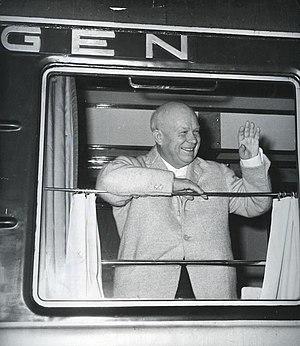
Nikita Sergueïevitch Khrouchtchev, né le 3 avril 1894 à Kalinovka, dans l'Empire russe, et mort le 11 septembre 1971 à Moscou, est un homme d'État soviétique qui dirigea l'URSS durant une partie de la guerre froide. Il fut premier secrétaire du Parti communiste de l'Union soviétique de 1953 à 1964 et président du conseil des ministres de 1958 à 1964. Khrouchtchev joua un rôle important dans le processus de déstalinisation, dans le développement du programme spatial soviétique et dans la mise en place de réformes relativement « libérales » en politique intérieure. Les autres dirigeants du parti s'arrangèrent pour l'écarter du pouvoir en 1964 et il fut remplacé par Léonid Brejnev au poste de premier secrétaire et par Alexis Kossyguine à celui de président du conseil des ministres.